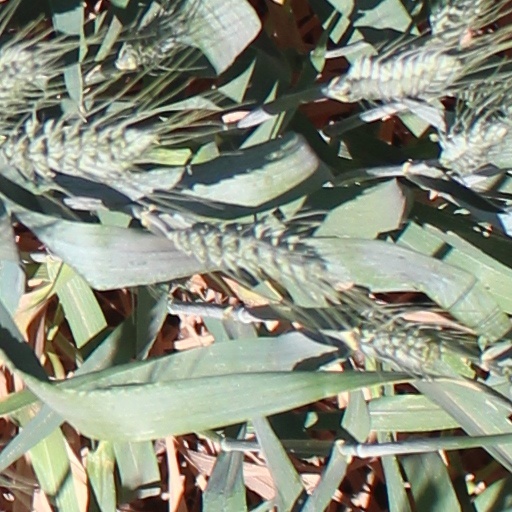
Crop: wheat